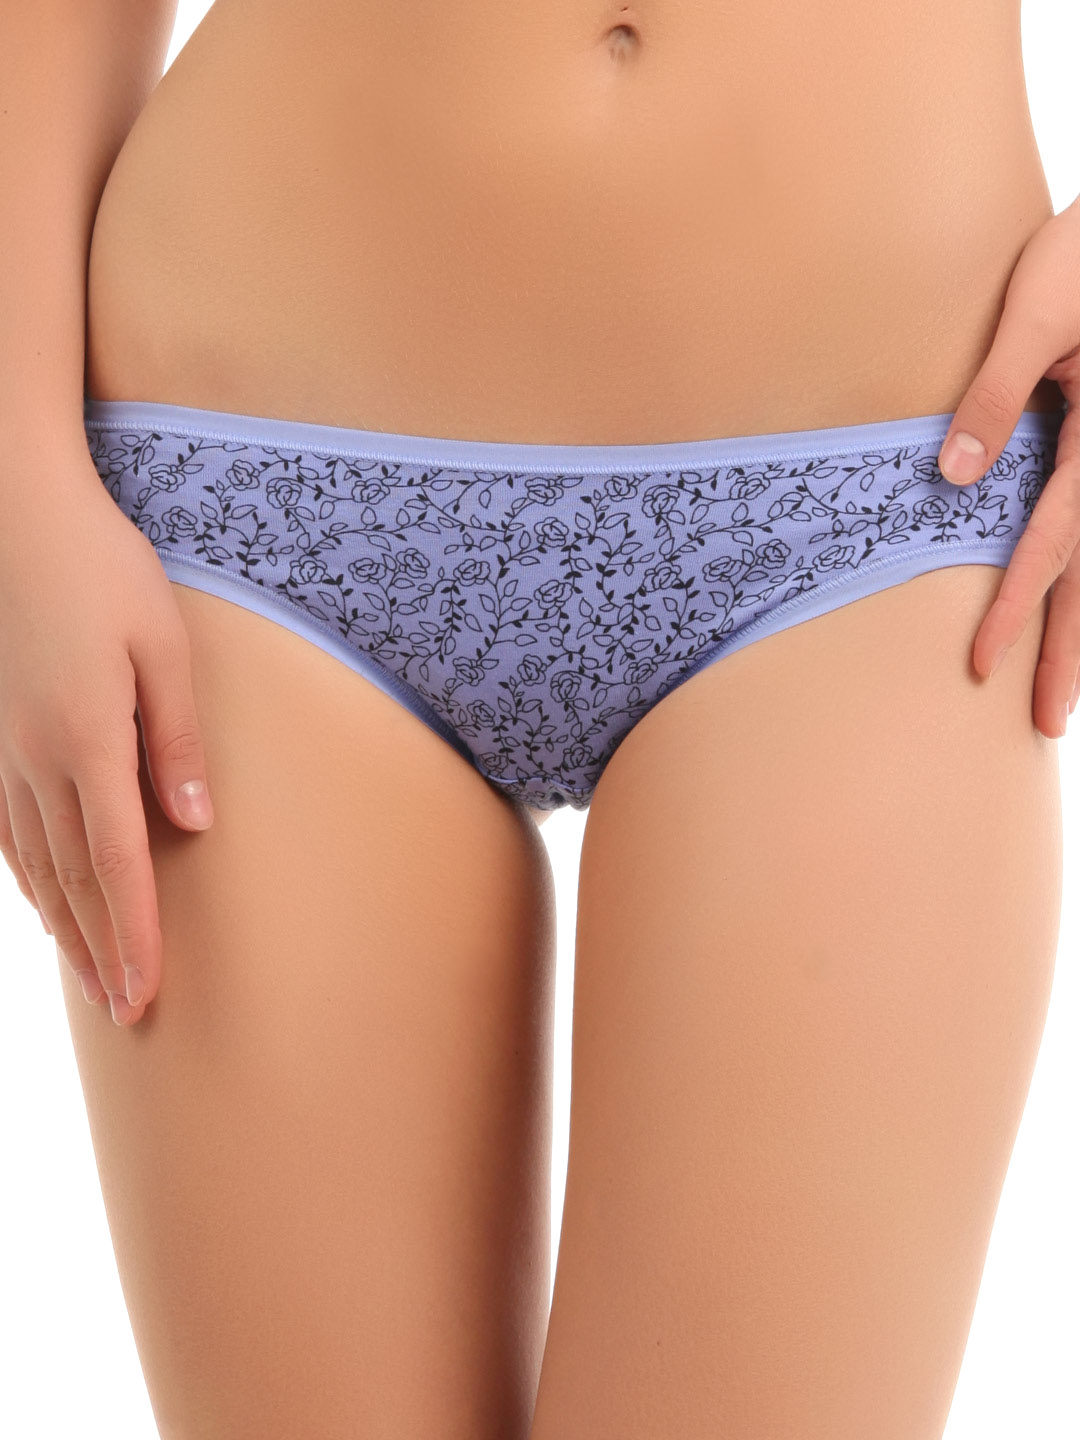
Amante Women Pack of 3 Assorted Briefs PFPR11
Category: Apparel / Innerwear / Briefs
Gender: Women
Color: Multi
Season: Winter 2015
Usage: Casual